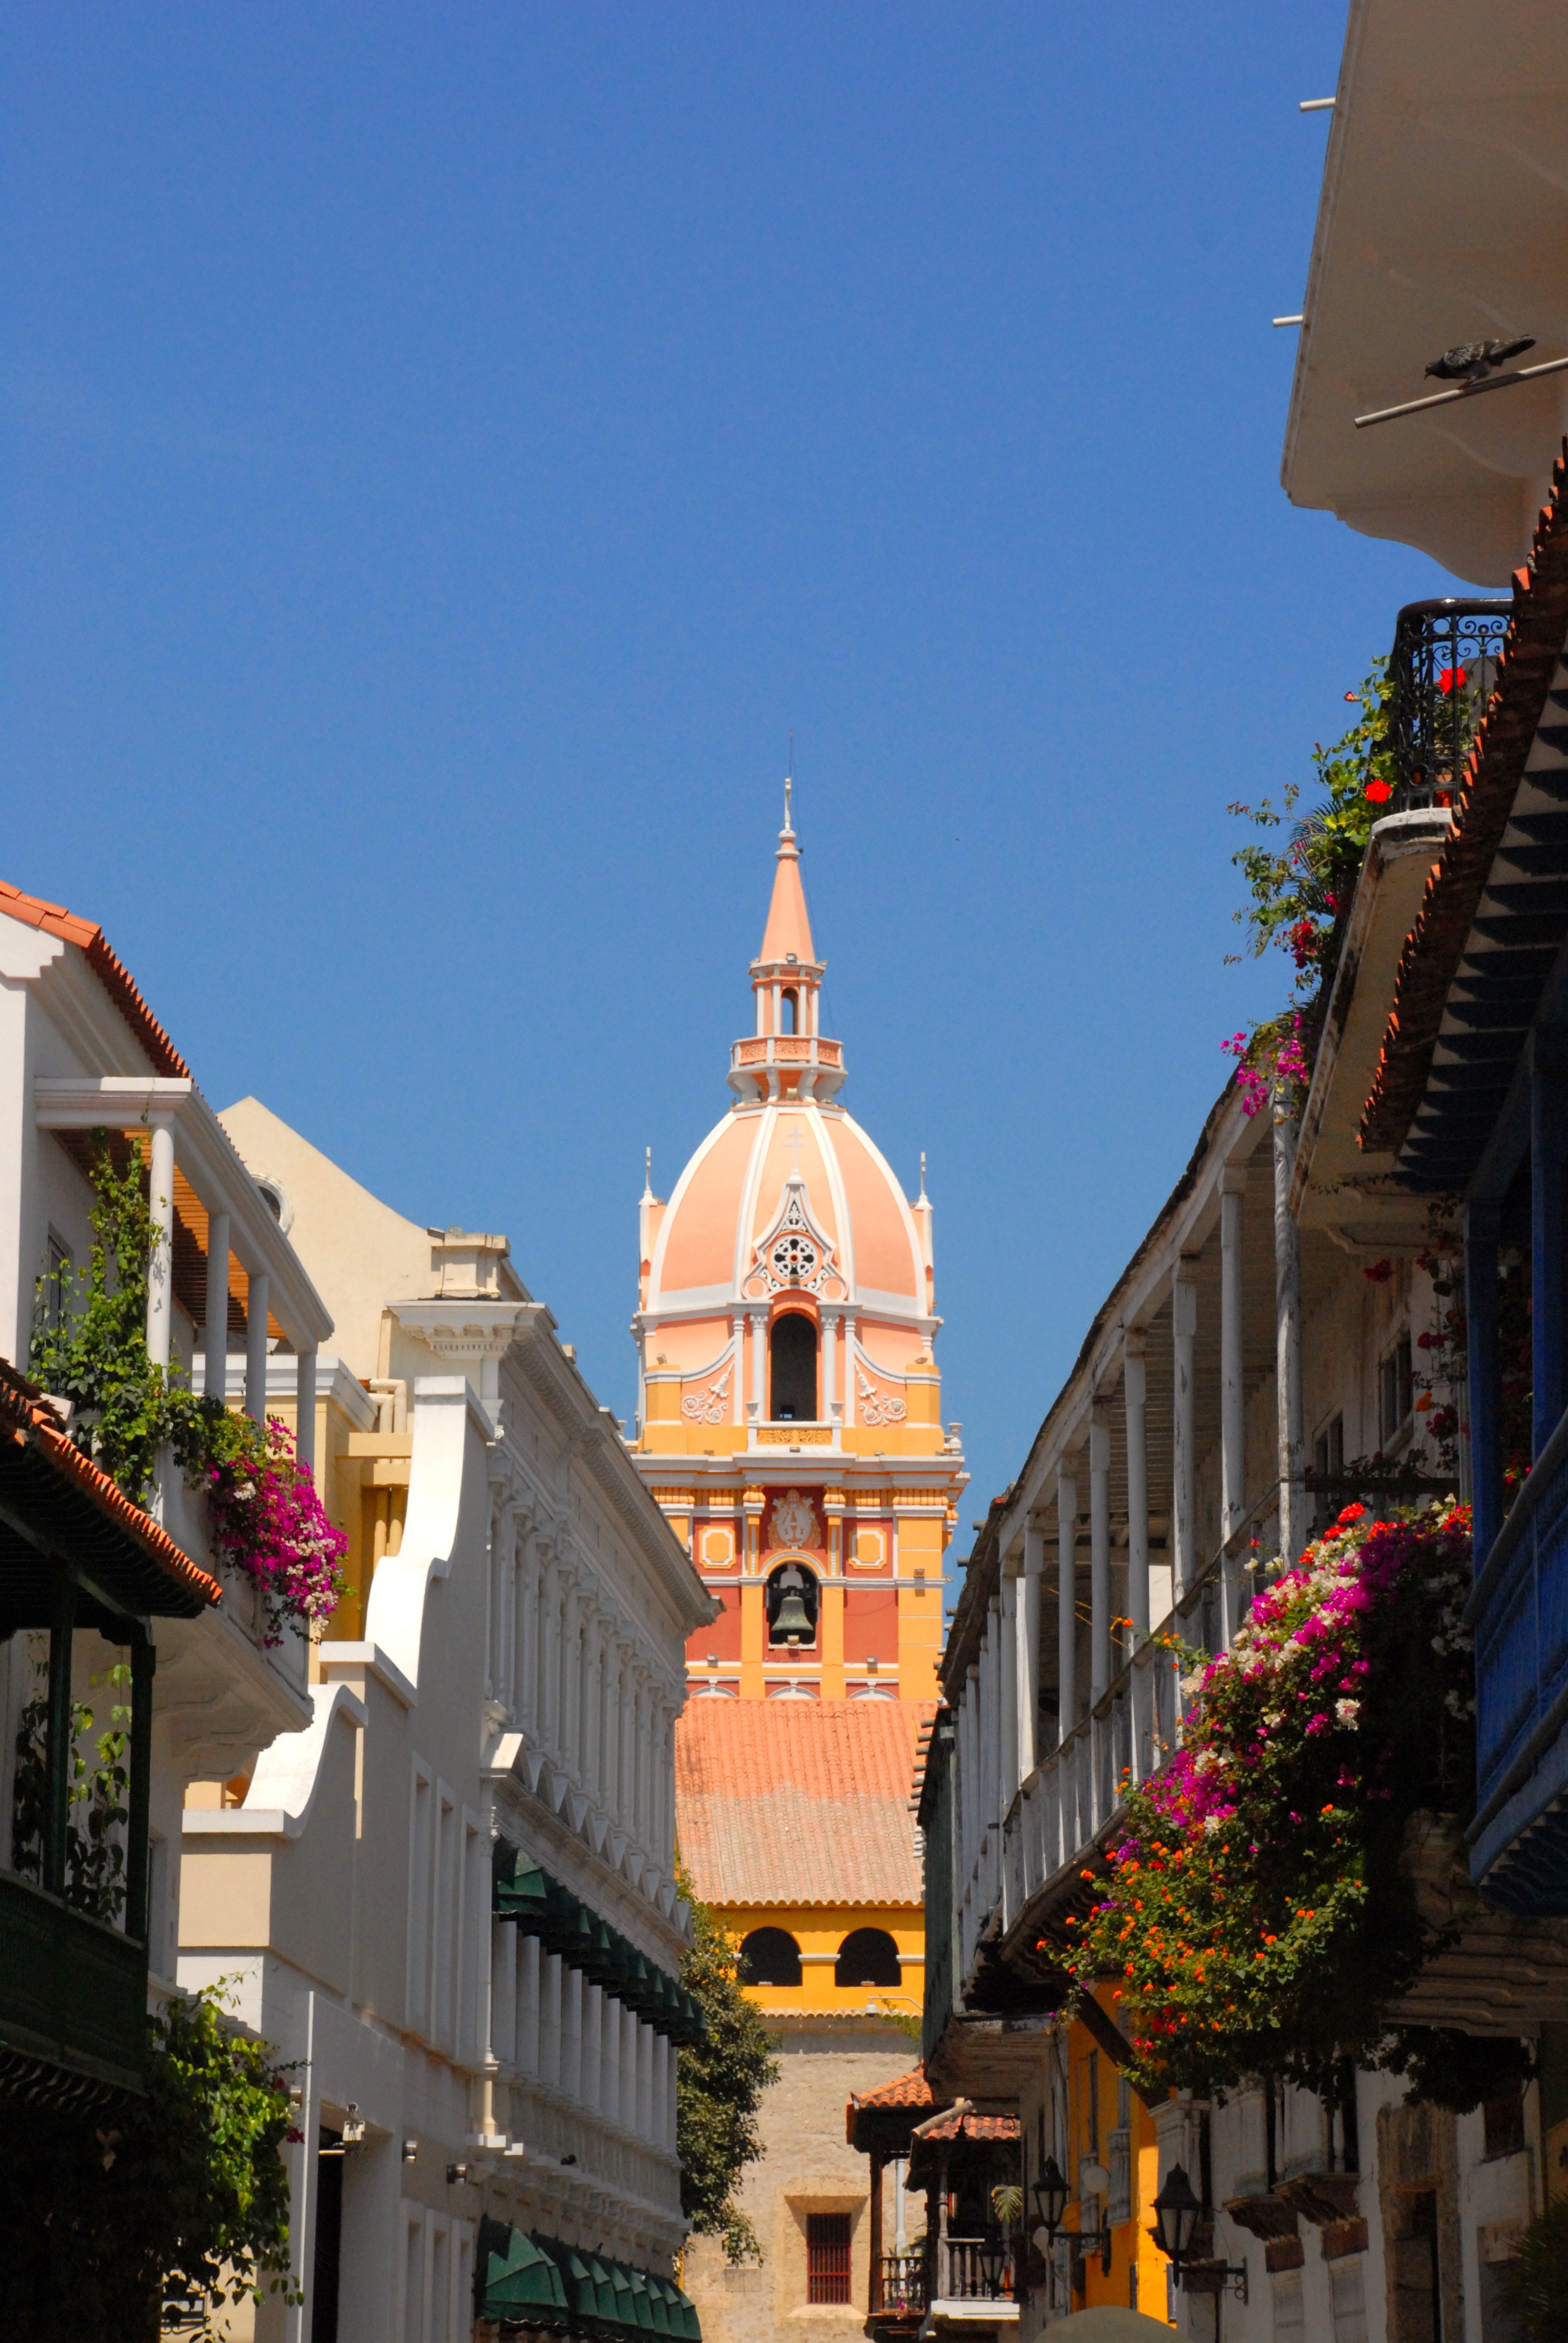
road, street, town, city, cityscape, downtown, vacation, travel, landmark, facade, church, cathedral, tourism, place of worship, dome, colombia, cartagena, neighbourhood, human settlement